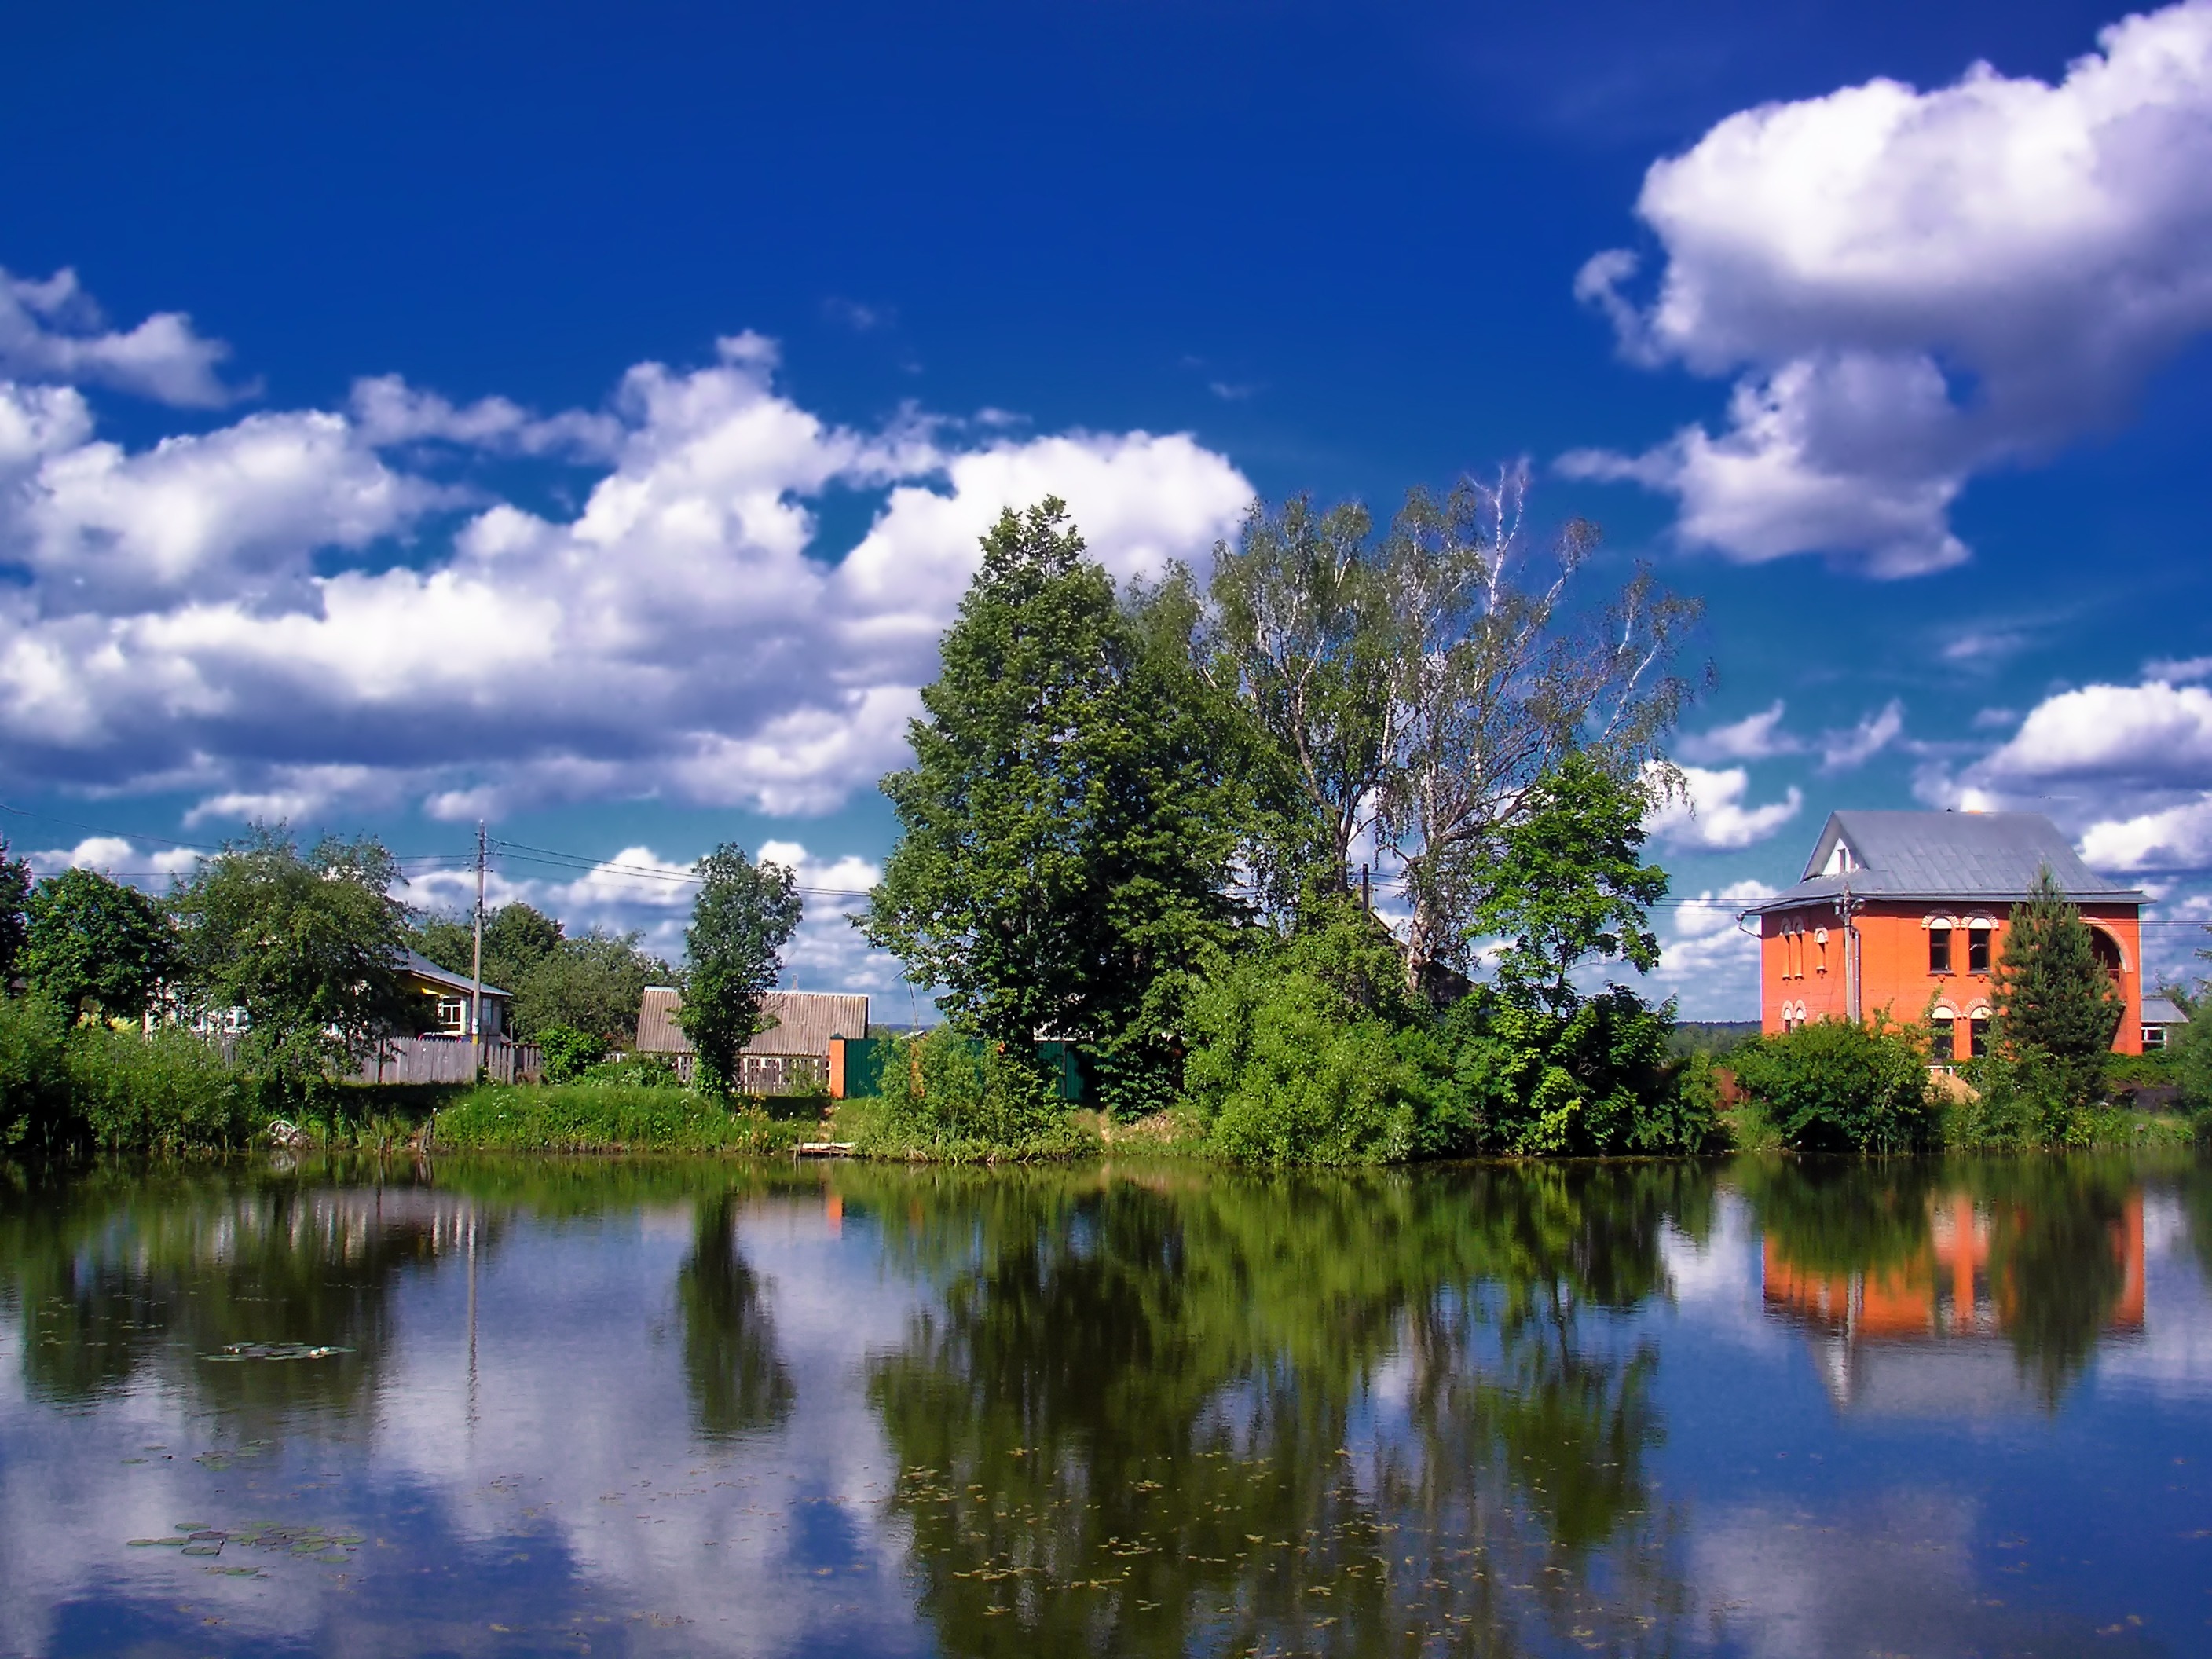
landscape, tree, water, nature, grass, cloud, sky, meadow, flower, lake, river, summer, dusk, pond, spring, reflection, scenic, park, waterway, plants, trees, outside, clouds, wetland, reflections, russia, rural area, meteorological phenomenon, sinyovo